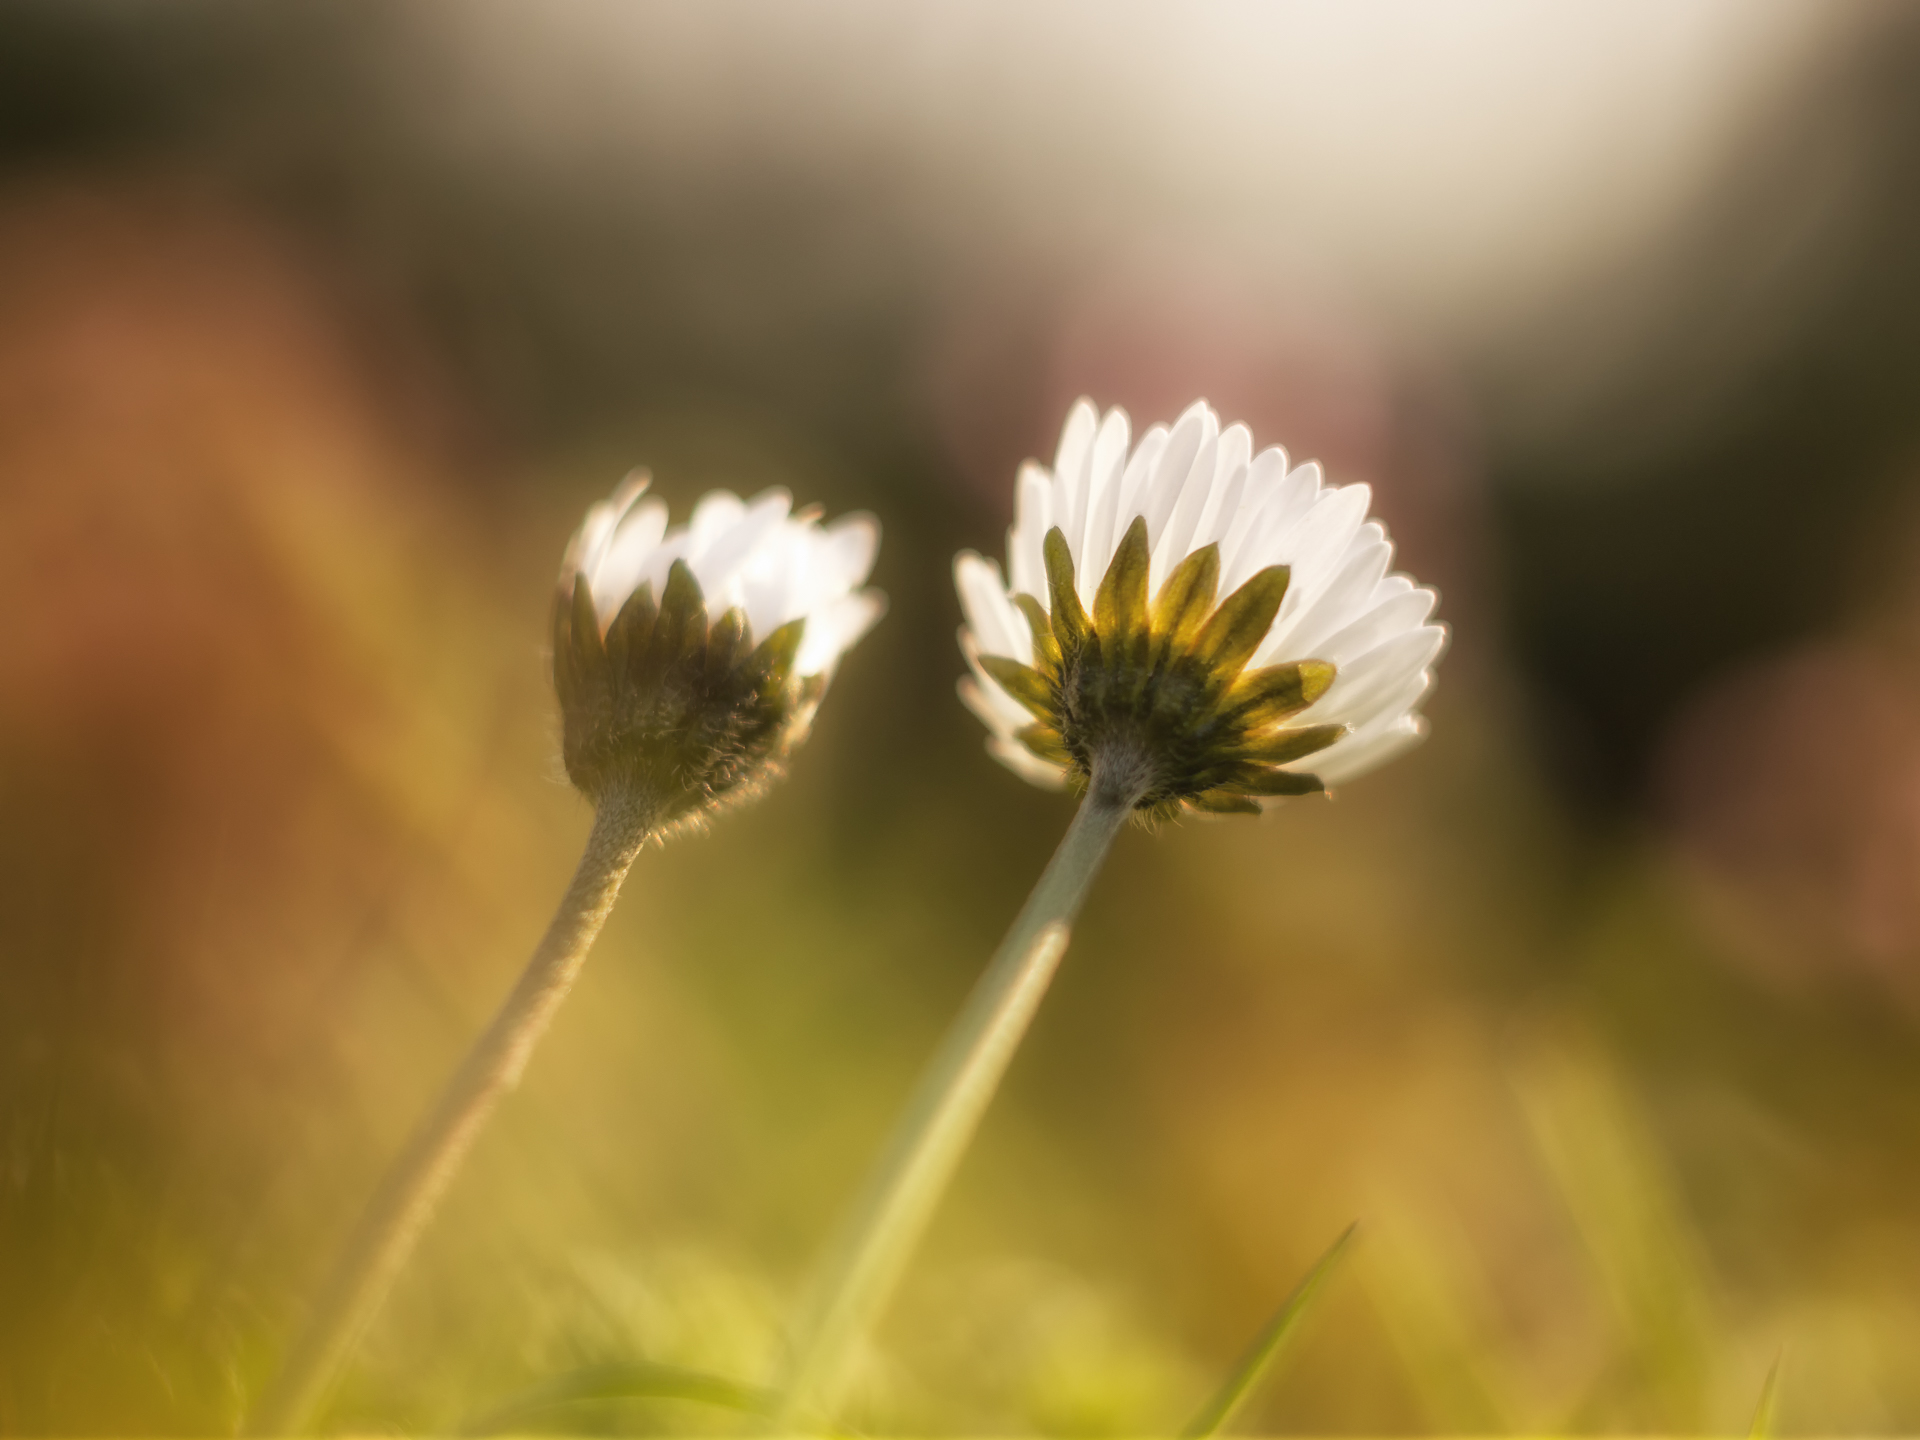
nature, grass, blossom, bokeh, plant, field, photography, meadow, dandelion, prairie, sunlight, flower, petal, daisy, pollen, spring, green, botany, yellow, flora, wildflower, close up, frhling, dof, blume, pflanze, helios, apeach, anjapietsch, mftm43lumixpanasonic, microfourthird, helios442, panasoniclumixg5, macro photography, flowering plant, daisy family, grass family, plant stem, land plant